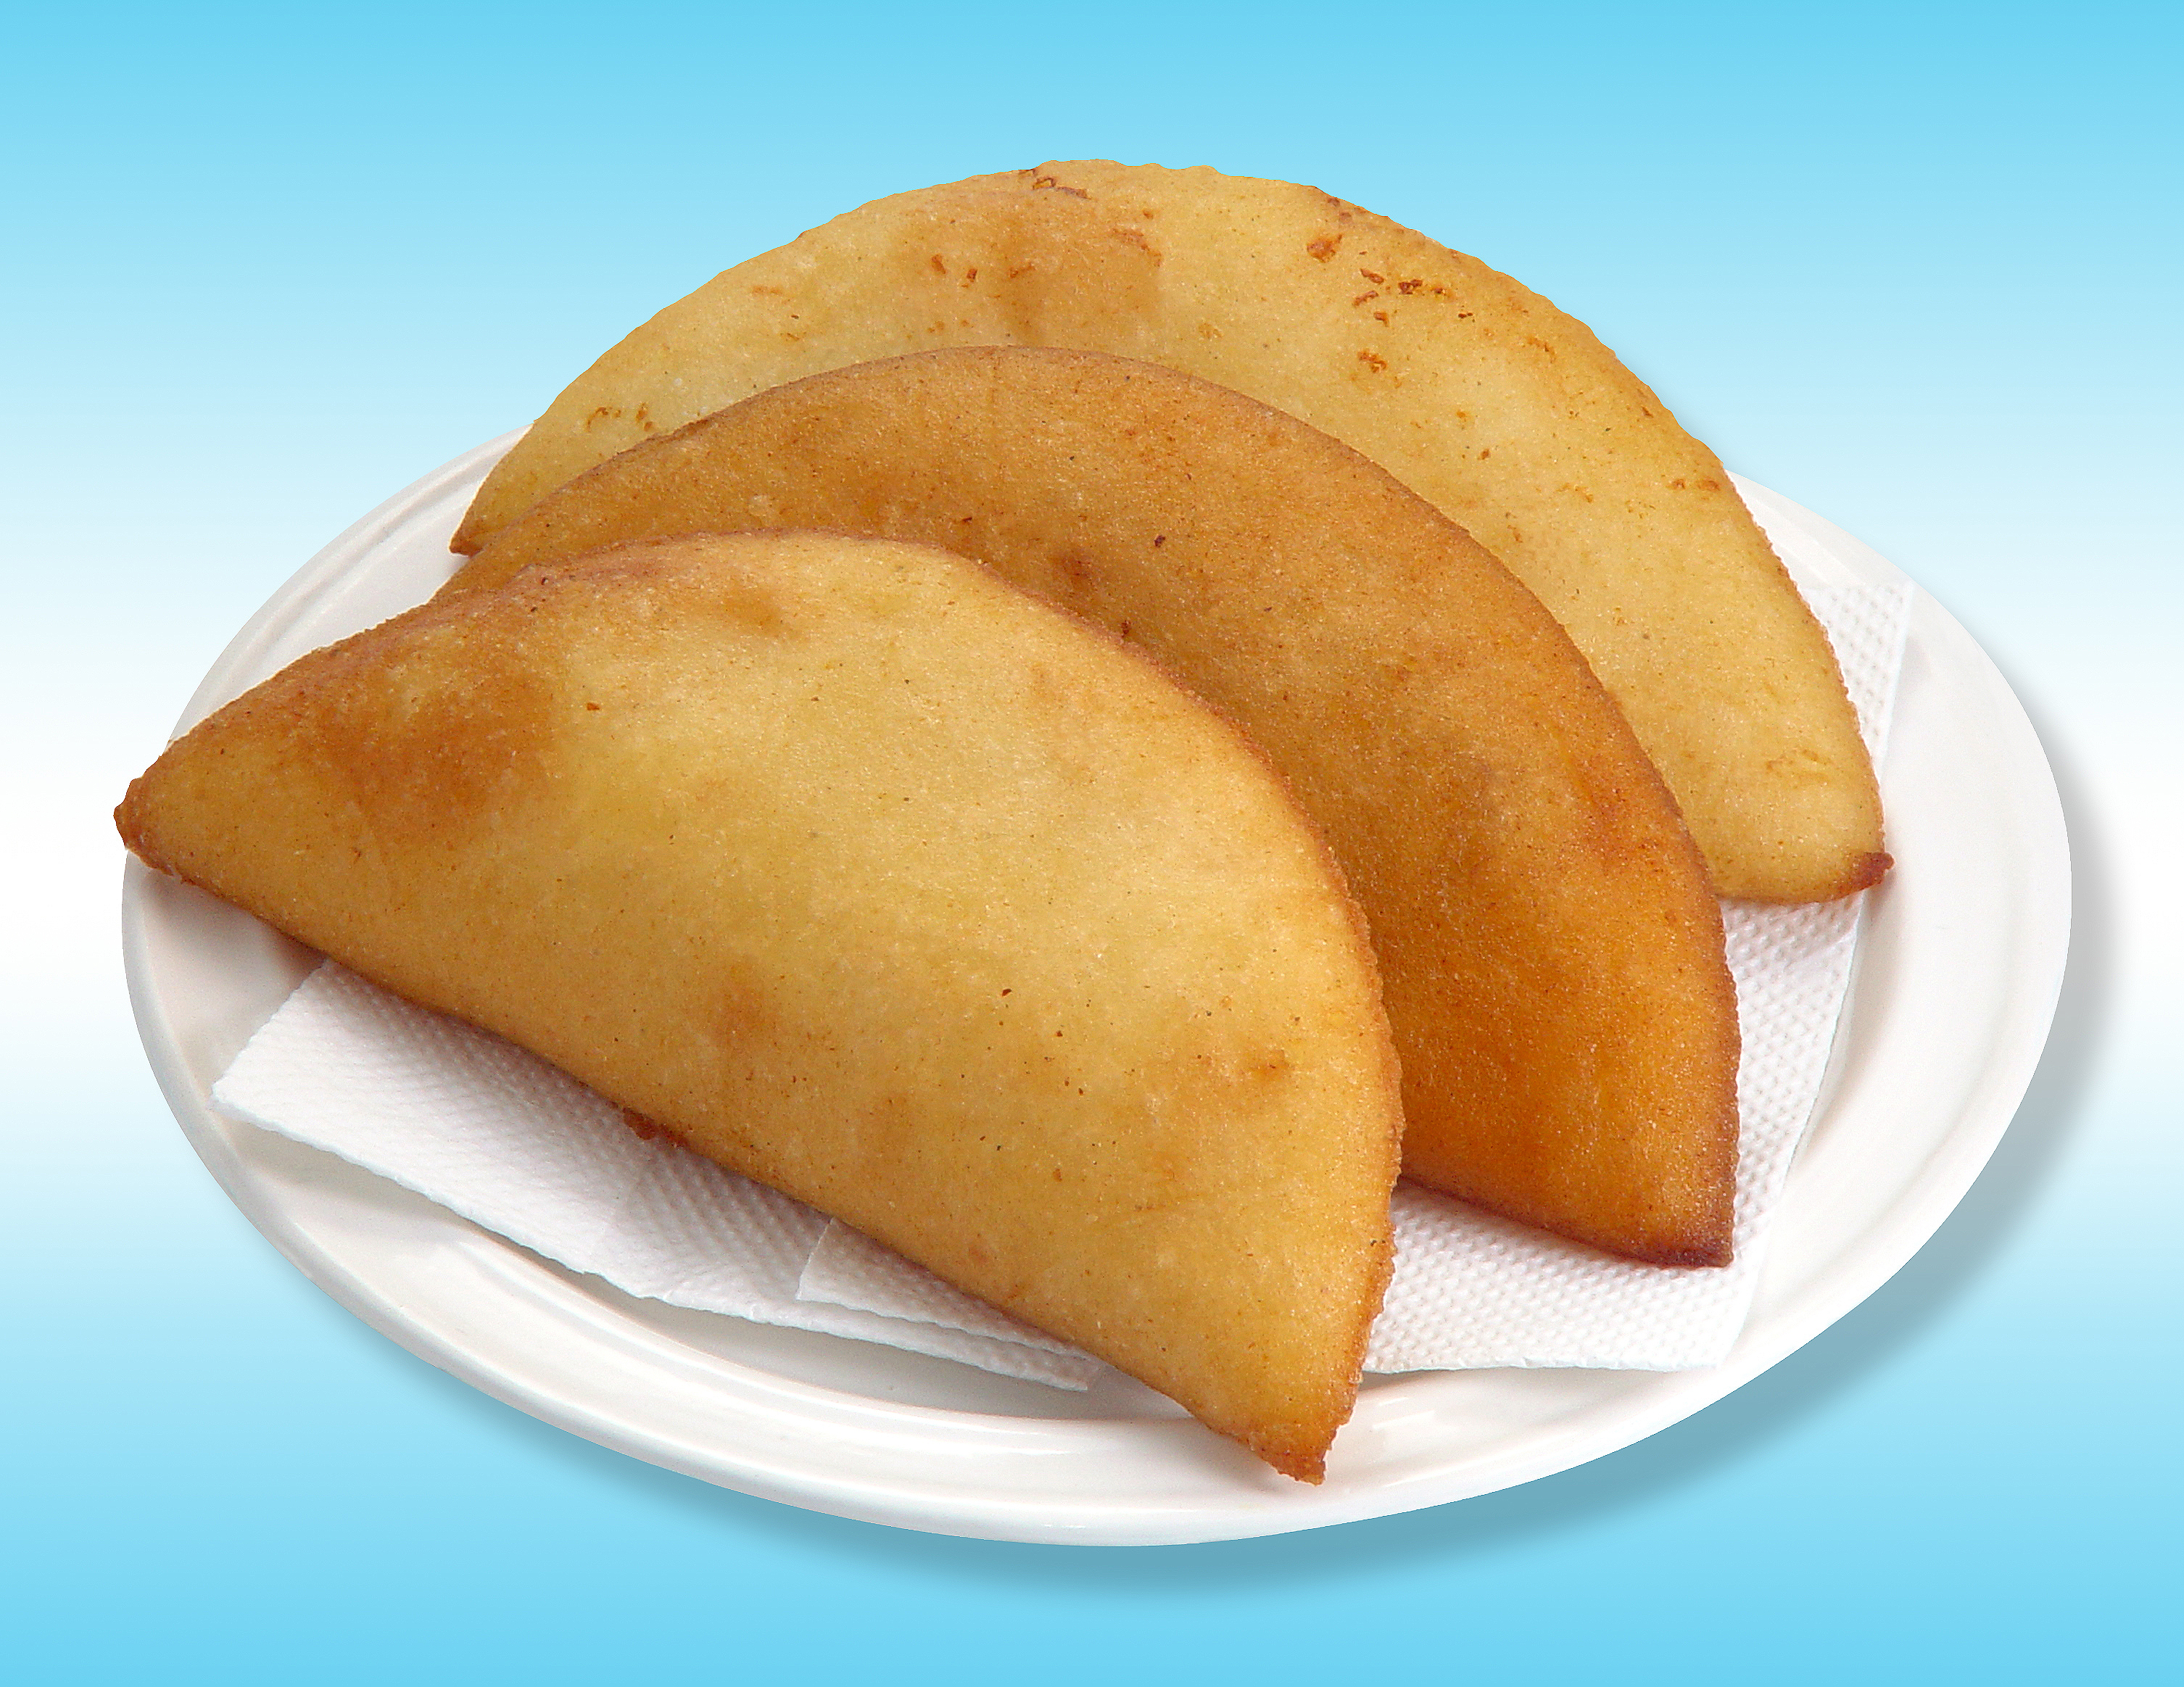
empanada, food, criollo, mexican, fast food, plate, dish, rissole, carima ola, fried food, potato wedges